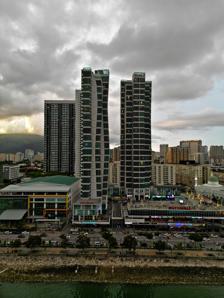
Building: The Maritime, Penang
Country: Malaysia
Year built: 2014
Mixed-use development in George Town, Penang, Malaysia The Maritime General information Type SOHO Address Karpal Singh Drive , 11600 George Town , Penang , Malaysia Town or city George Town , Penang Country Malaysia Coordinates 5°23′53″N 100°19′47″E / 5.397983°N 100.329833°E / 5.397983; 100.329833 Owner IJM Corporation Height Roof A: 139 m (456 ft) B: 158 m (518 ft) Top floor A: 36 B: 40 Technical details Floor count A: 36 B: 40 The Maritime is a mixed-use development complex within George Town in the Malaysian state of Penang . Located at Karpal Singh Drive , it consists of two residential skyscrapers collectively named The Maritime Suites , and The Maritime Piazza , the retail component of the mixed development. The Maritime Suites consist of Suites A and B, which contains 36 and 40 floors of SOHO suites respectively. Construction of The Maritime Suites in 2013 Diwali festivities at The Maritime Piazza Built by IJM Corporation , a Malaysian property conglomerate, The Maritime formed part of the development of the IJM Promenade , which was subsequently renamed after Karpal Singh , a former local DAP politician, See also List of tallest buildings in George Town Karpal Singh Drive References